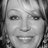
Emotion: happy